Ken Silverman (musician)

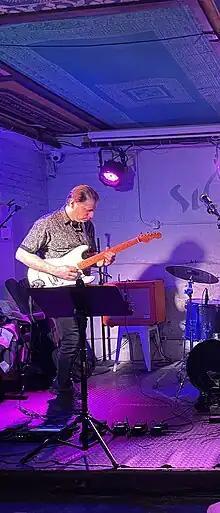
Ken Silverman performing in NY, NY 2023

Ken Silverman is an American guitarist and composer based in New York City in the United States. Silverman has been described as incorporating in his compositions and guitar style elements of jazz, rock, blues, surf and classical. Additionally, he has on occasion experimented with other instruments such as oud, charango, and guitar synthesizer.